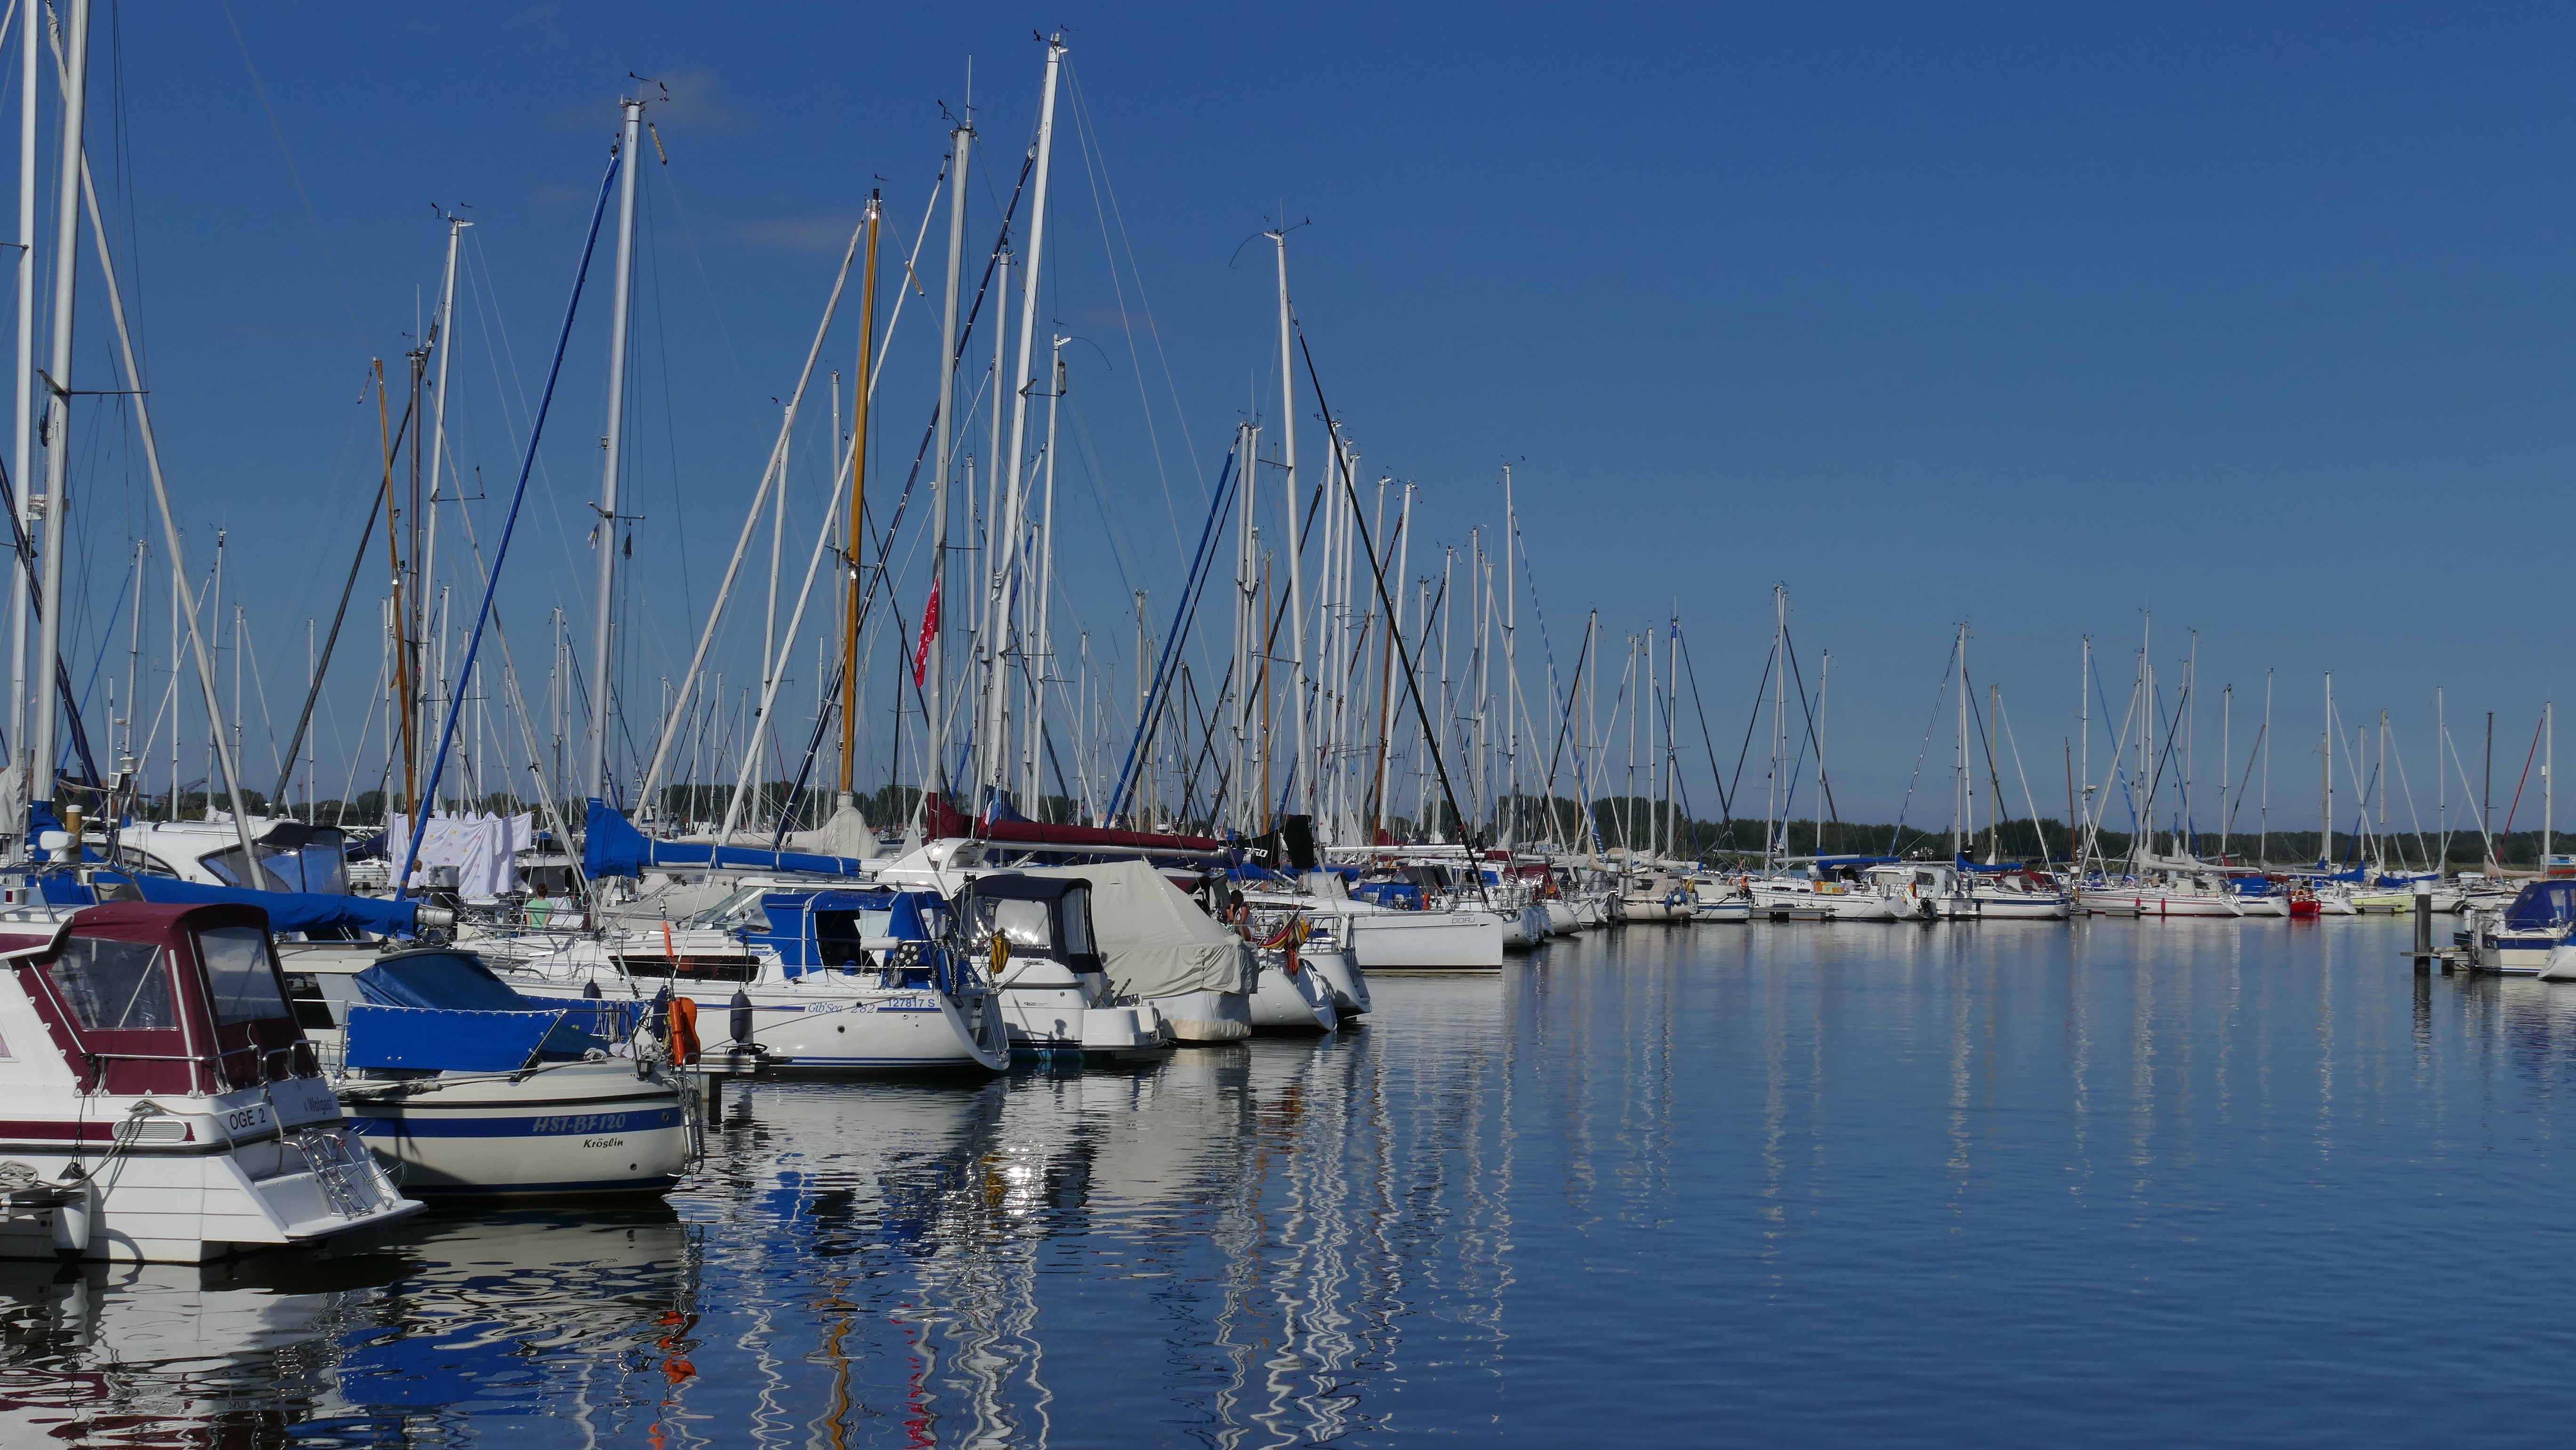
sea, coast, water, dew, dock, sky, sun, boat, ship, summer, vehicle, mast, sailing, yacht, holiday, bay, harbor, blue, marina, rest, port, leisure, sailboat, infrastructure, boats, sail, anchor, still, sailing vessel, quiet, maritime, anchorage, masts, watercraft, mood, idyll, yachts, sailing boat, relaxed, sailing ship, water sports, recovery, concerns